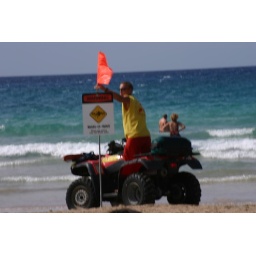
warning flag on warning sigh for jelly fish in the water